Answer in natural language. How many Paintings are visible in the scene? Choose between the following options: 0, 5, 3, 6 or 7
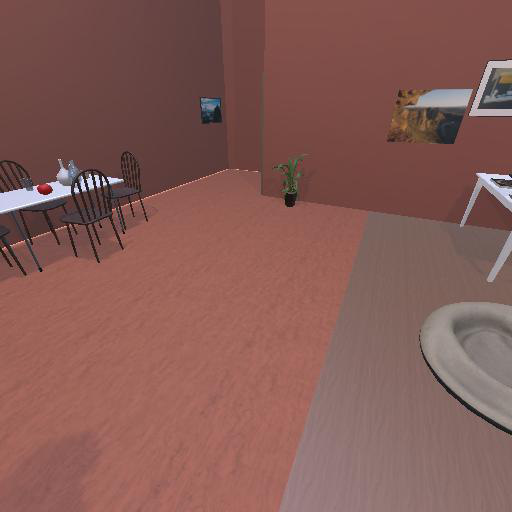
<answer>3</answer>